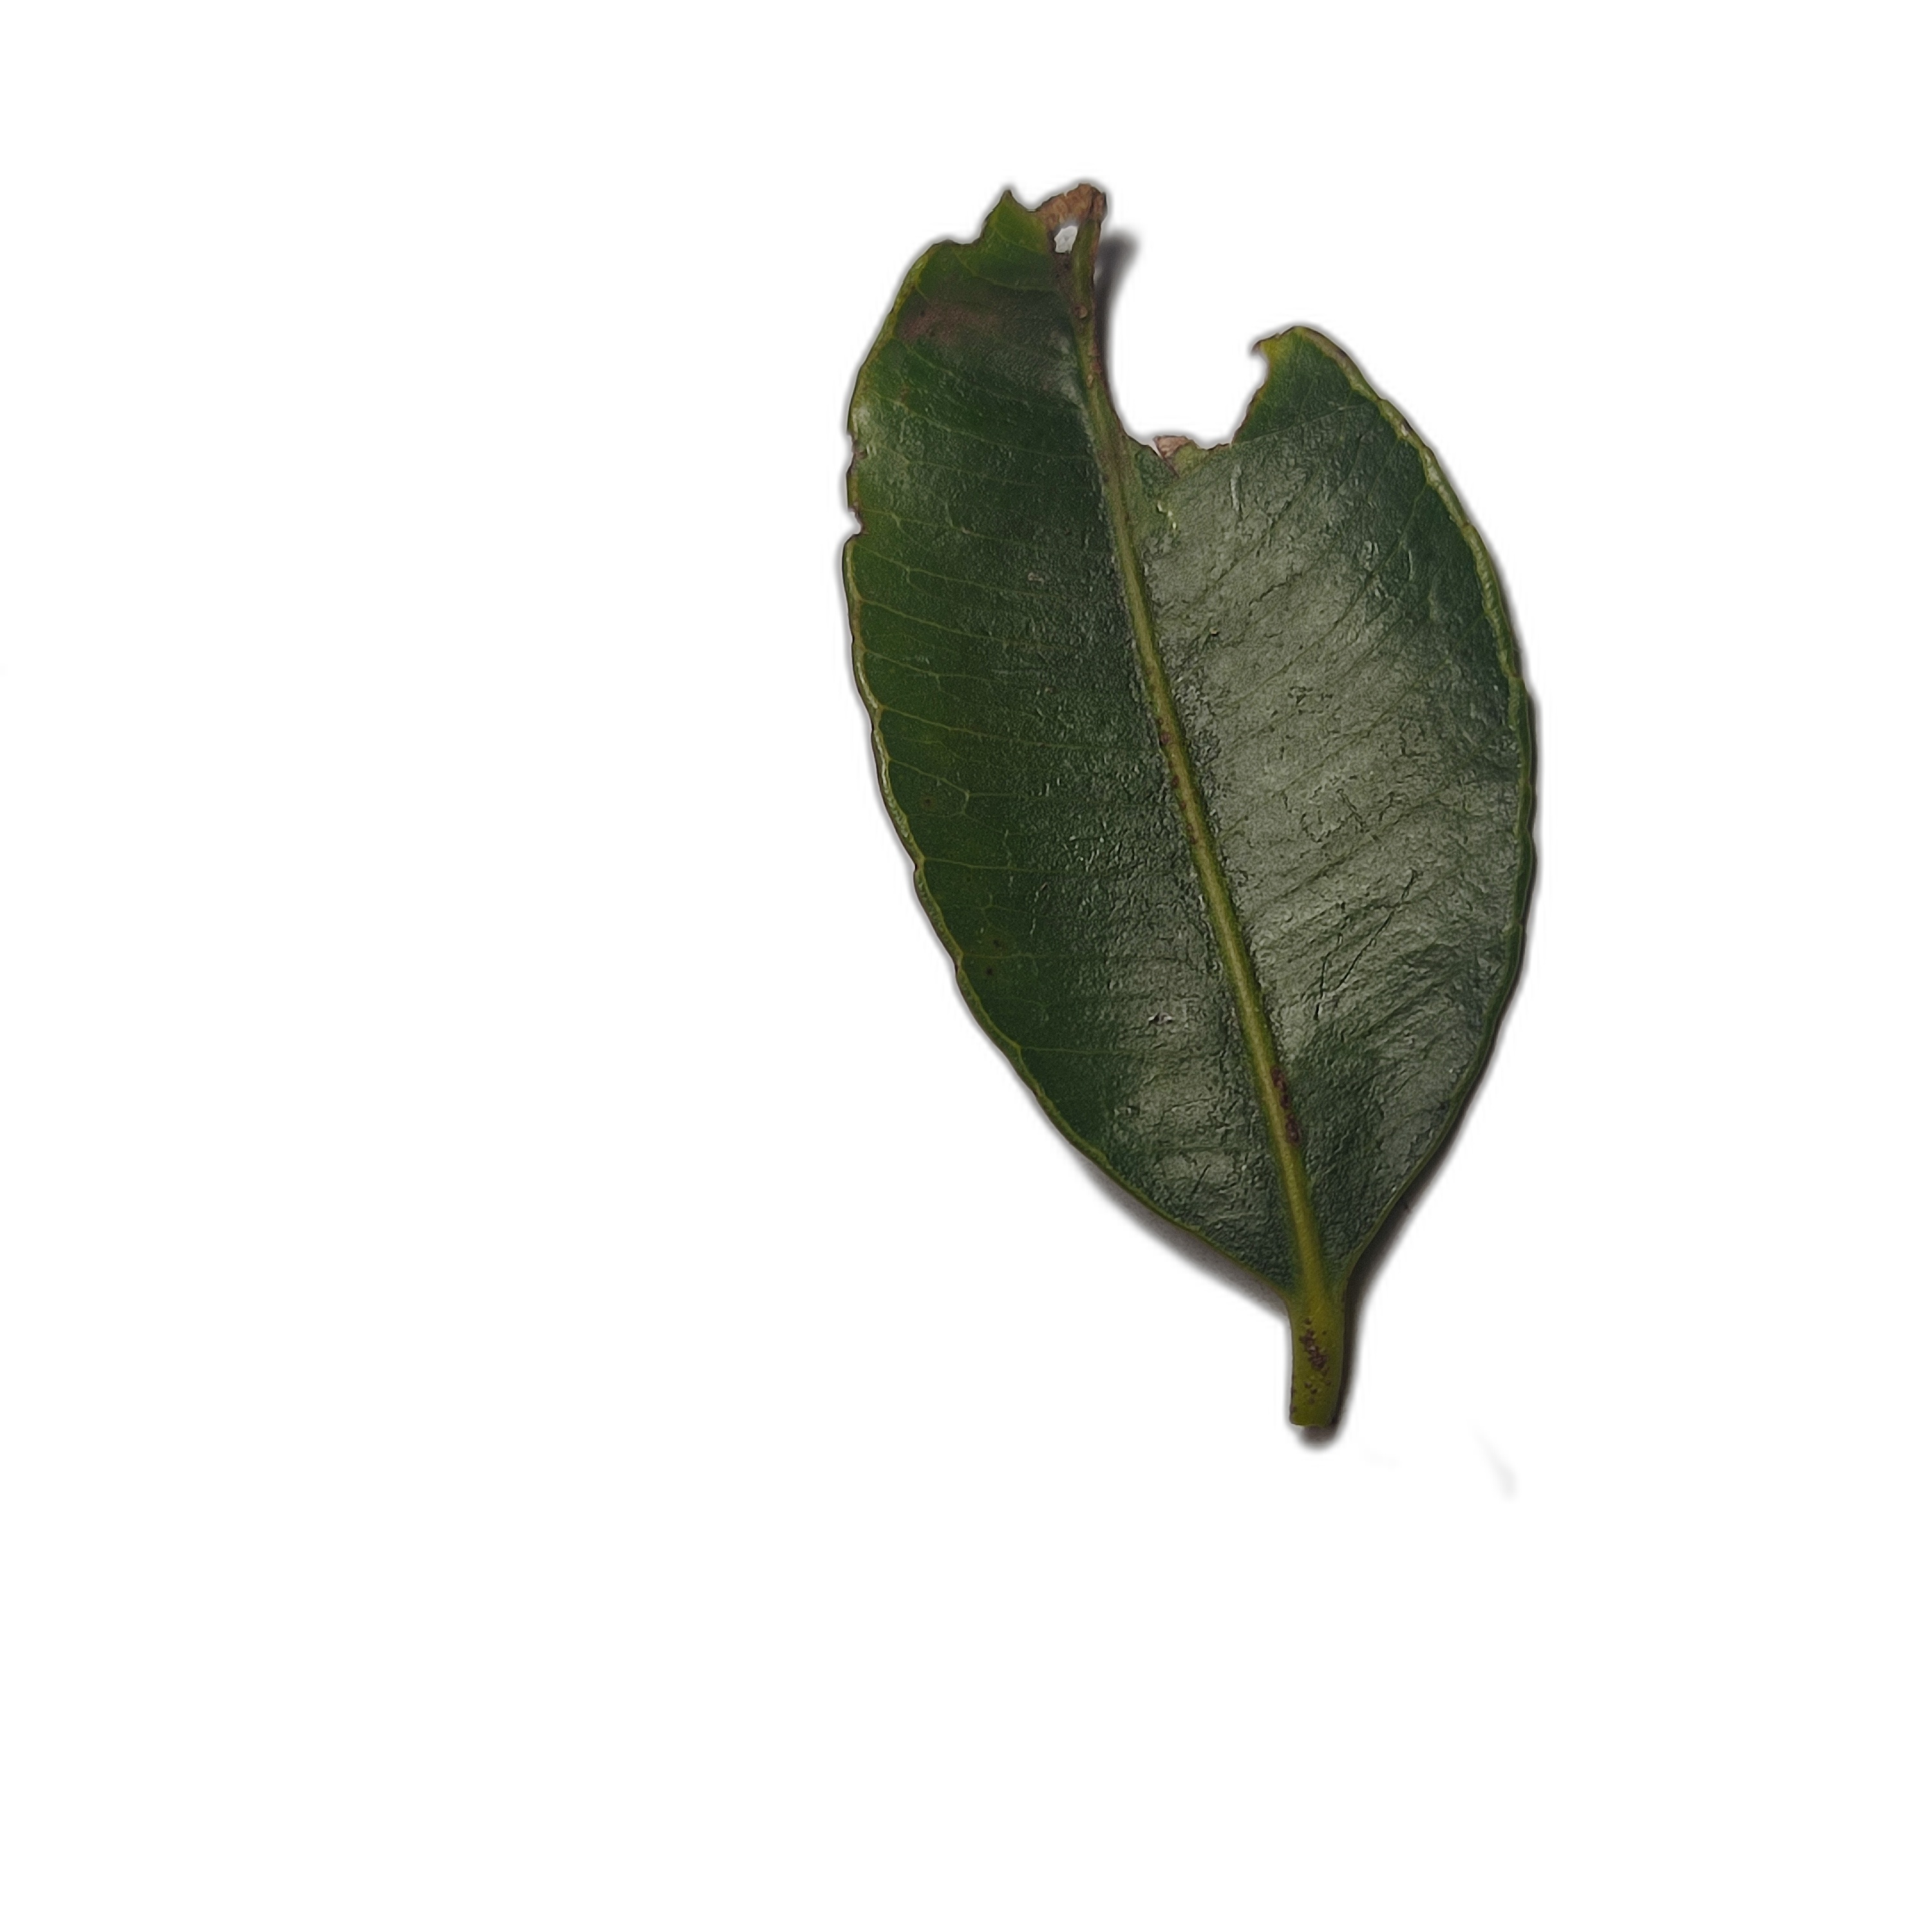
Label: not_healthy